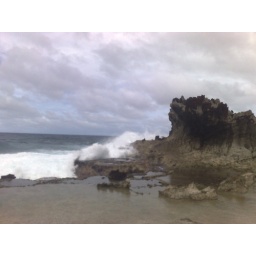
rocks by the ocean